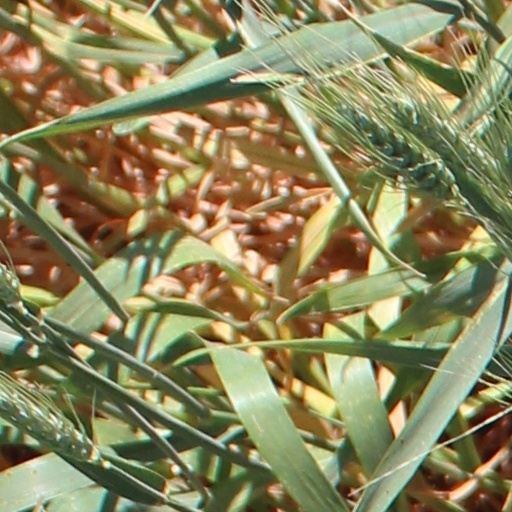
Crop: wheat